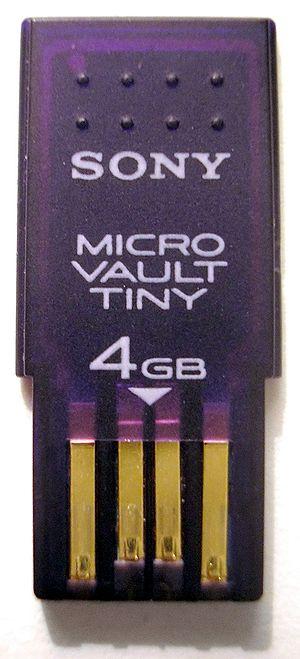
À l’instar des live CD, on dénomme live USB le fait de pouvoir amorcer un système d’exploitation via une clé USB. Tout comme les live CD, les live USB peuvent être utilisés en tant que système d’administration, afin de restaurer certaines données ou simplement afin de tester un système d’exploitation sans avoir à graver un live CD ou à installer le système sur le disque dur de l’ordinateur. Beaucoup de systèmes d’exploitation peuvent être utilisés à partir d’un live USB.